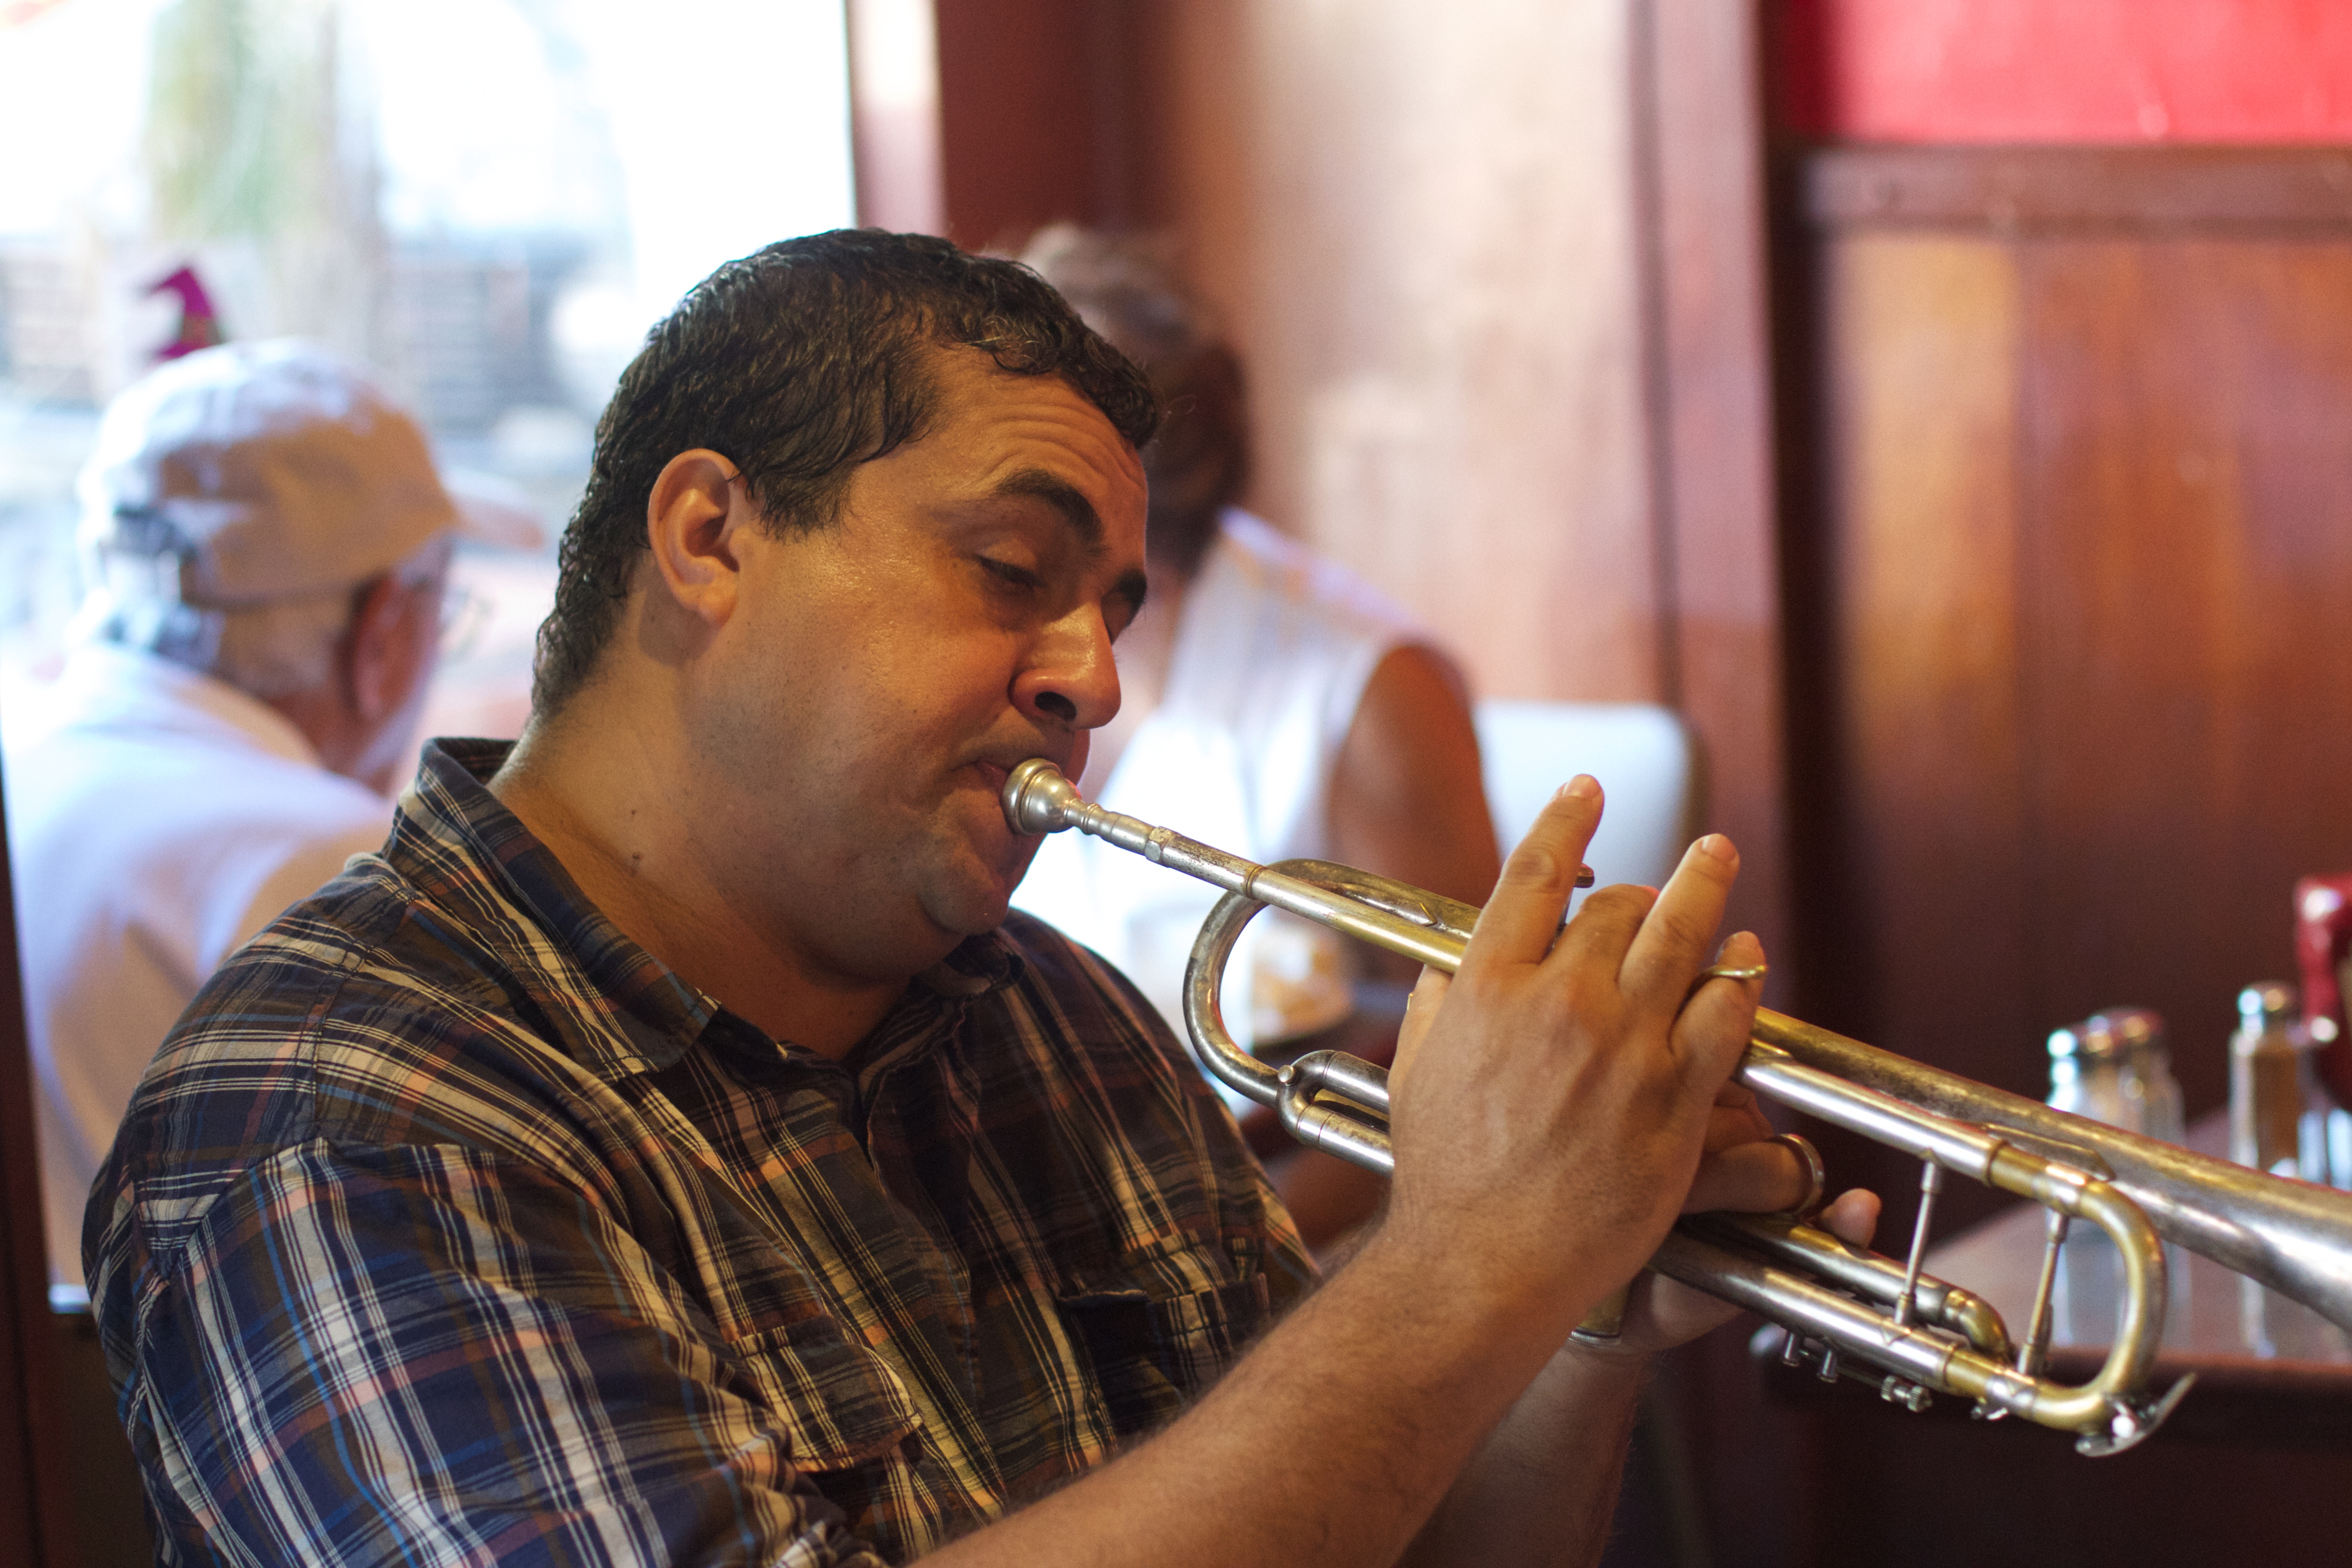
music, musical instrument, singing, trumpet